Viktor Smirnov

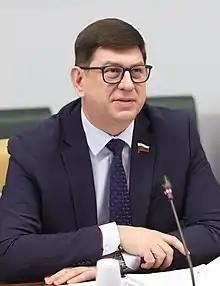

Viktor Vladimirovich Smirnov (September 9, 1968, Kineshma, Ivanovo Oblast) is a Russian political figure, deputy of the 8th State Dumas.